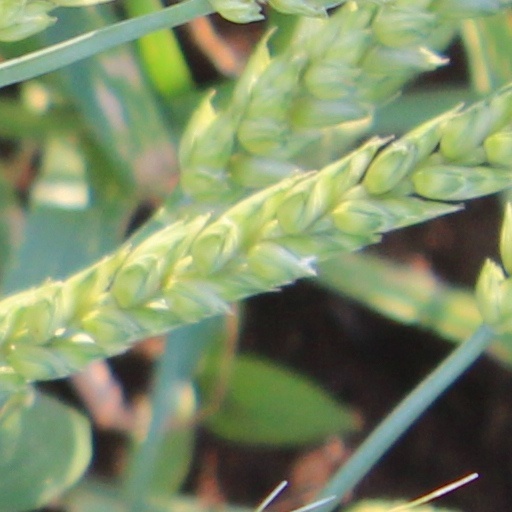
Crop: wheat